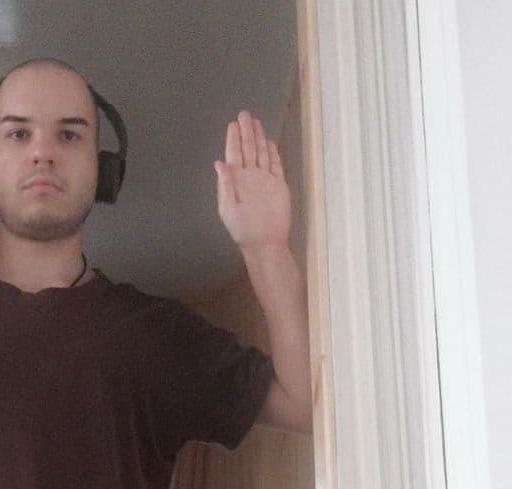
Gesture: stop